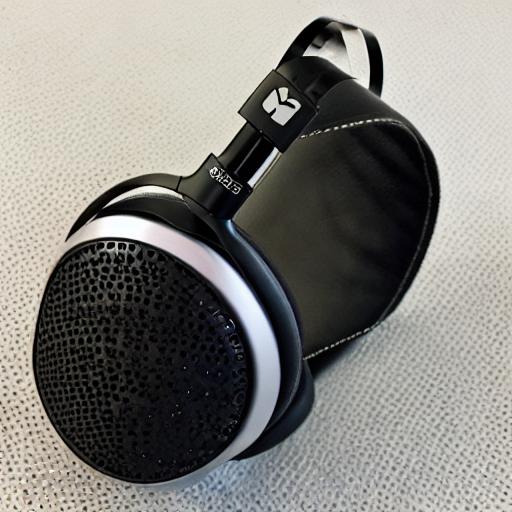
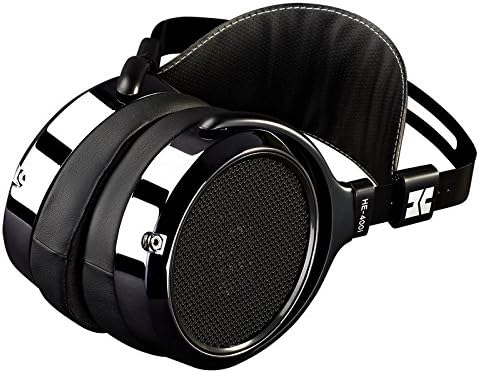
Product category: headphones
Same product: no